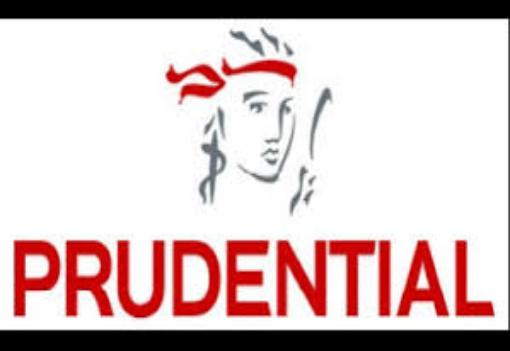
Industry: Others